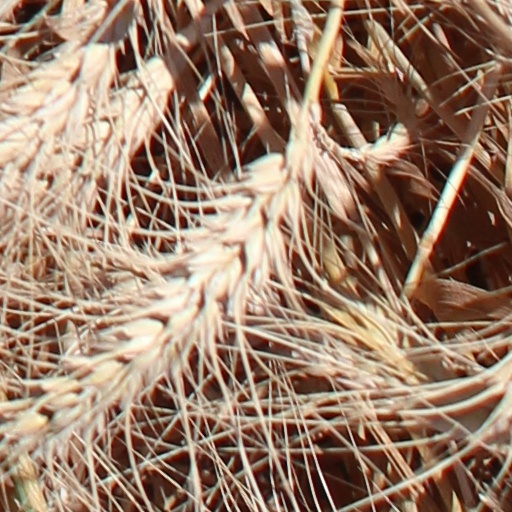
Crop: wheat